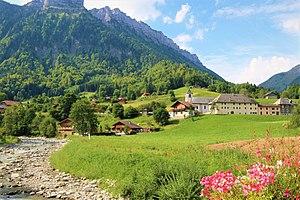
Site Abbatial et le Borne
Glières-Val-de-Borne est une commune nouvelle française résultant de la fusion — au 1ᵉʳ janvier 2019 — des communes du Petit-Bornand-les-Glières et d'Entremont située dans le département de la Haute-Savoie, en région Auvergne-Rhône-Alpes.
Entremont est une ancienne commune française située dans le département de la Haute-Savoie, en région Auvergne-Rhône-Alpes.